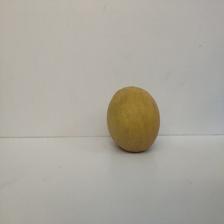
Size: Large